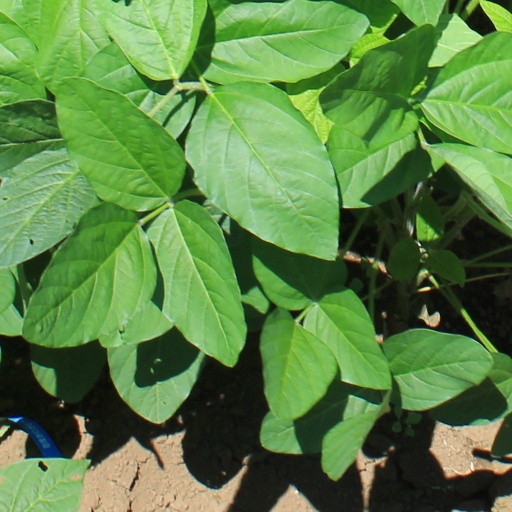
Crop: soybean